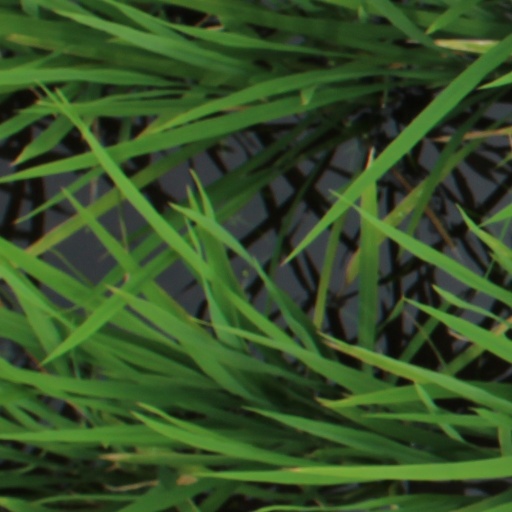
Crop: rice